Syed Shujaat Ali Qadri

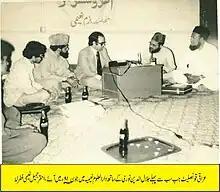
Visit of Iraqi Council General Jalal ud Din Noori at Darul ulum Naeemia, June 1981

Qadri got his initial education from Madrasa-e-Arabia Hafizia Saadiya, District Dadu, Aligarh. He learned the Quran from Ghulam Rabbani and Shah Ahmad Noorani Siddiqi. He then, at the age of 10, migrated with his parents in 1951 to Multan, Pakistan, and began his education in Madersah Anwar-ul-Ulum and eventually completed his "Dars-i Nizami" from this institute. He also received Ijaza or authority in the Qadri tariqa of Sufism from Pir Kifayat Ali Shah. He graduated from the Jamia Islamia Anwar-ul-Uloom, Multan, at the age of eighteen. Besides this he achieved the following qualifications: